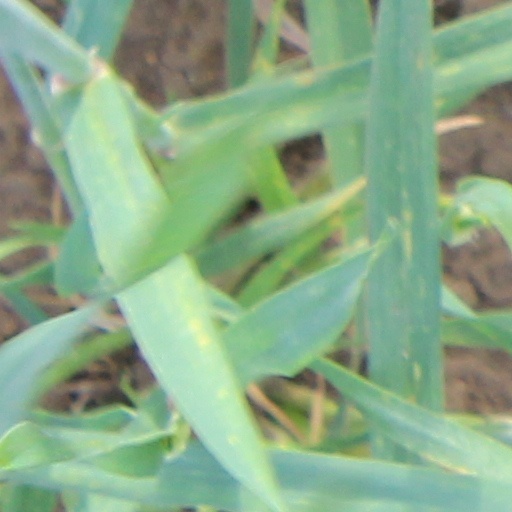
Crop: wheat